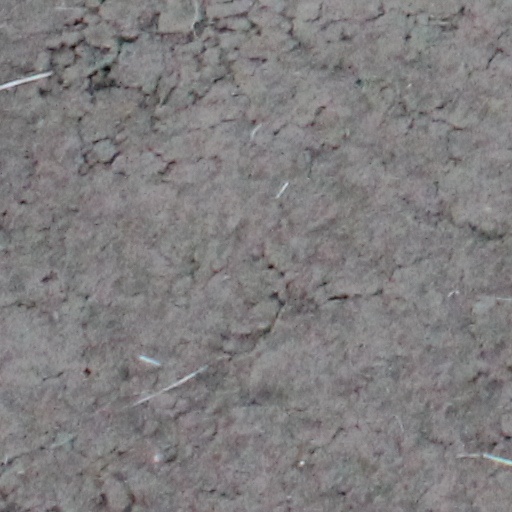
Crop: wheat